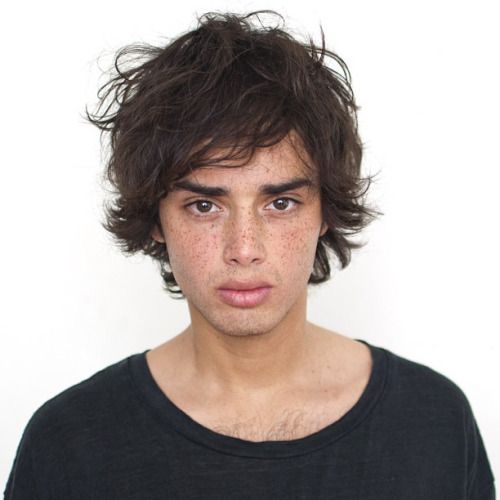
Portrait style: Real Portrait